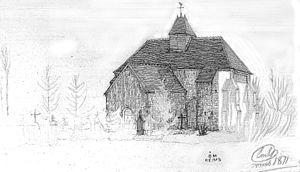
Vue de La Chapelle-Lasso par Gasteboisn.
La Chapelle-Lasson est une commune française, située dans le département de la Marne en région Grand Est.
L'église saint-Pierre de La Chapelle-Lasson est une église gothique construite à partir du XIIᵉ siècle, dédiée à saint Pierre et située dans la Marne.